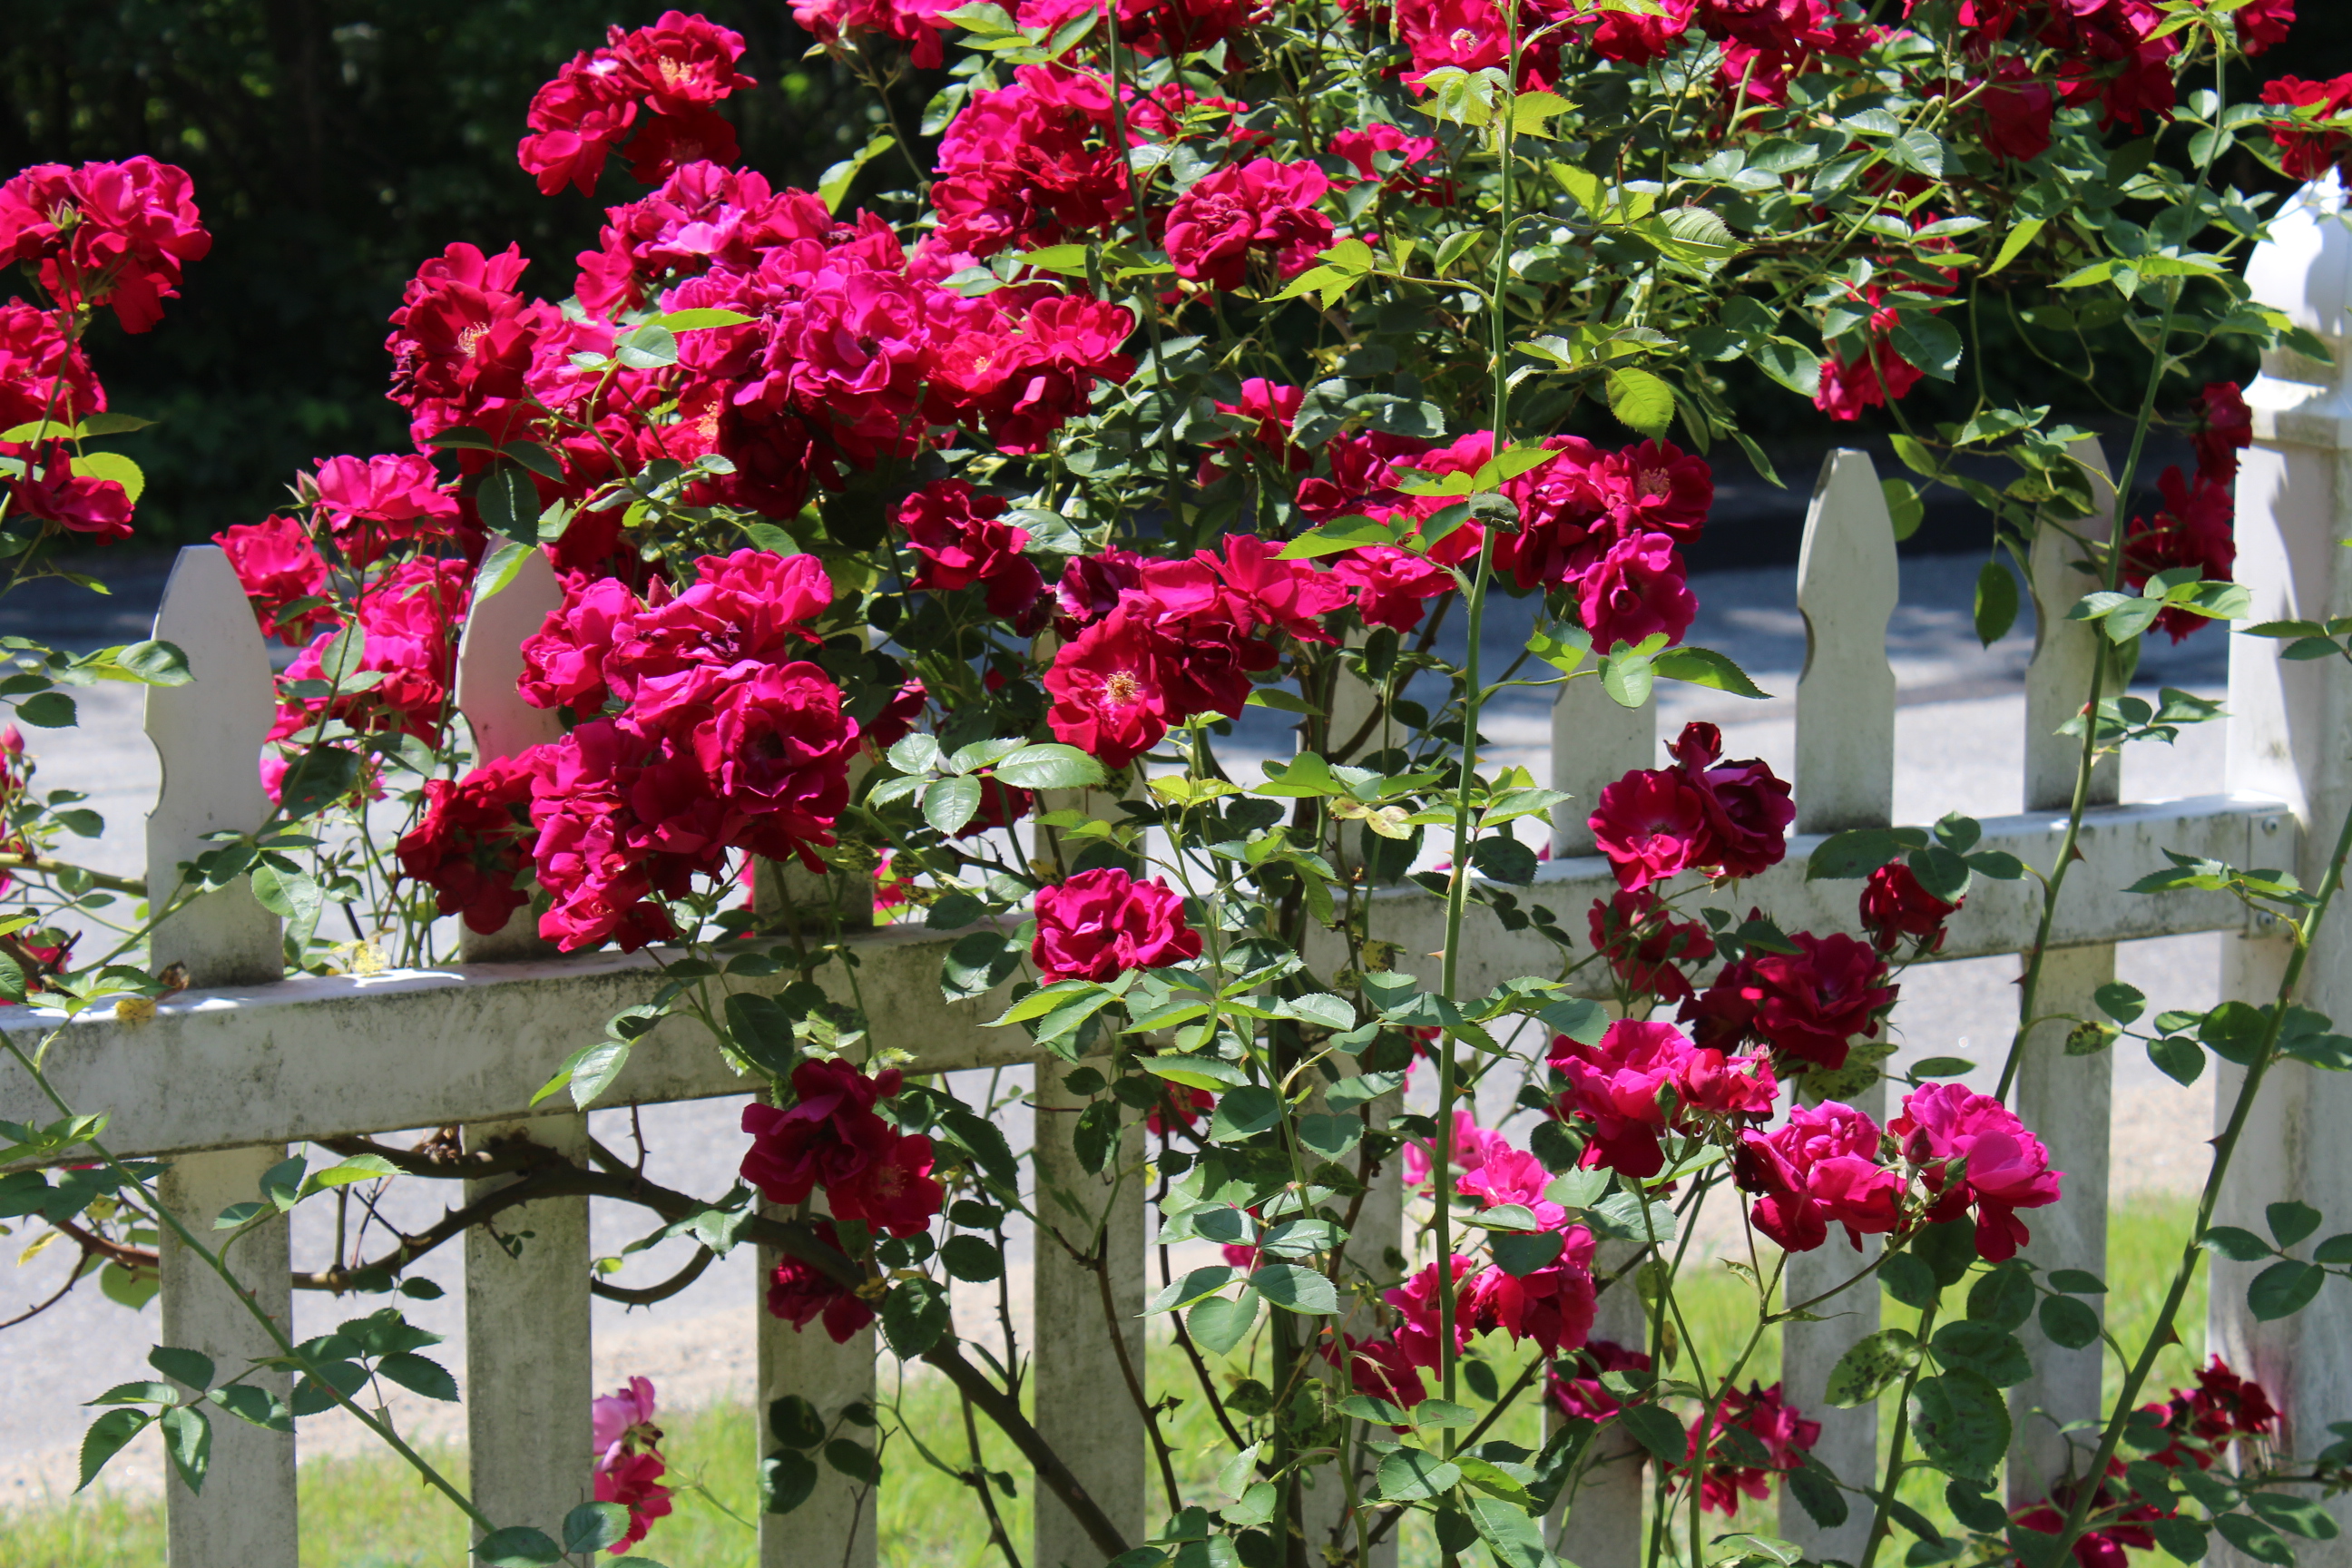
fence, white picket fence, rose, rose bush, flower, plant, flowering plant, flora, shrub, annual plant, garden, rose family, spring, pink family, garden roses, verbena, floristry